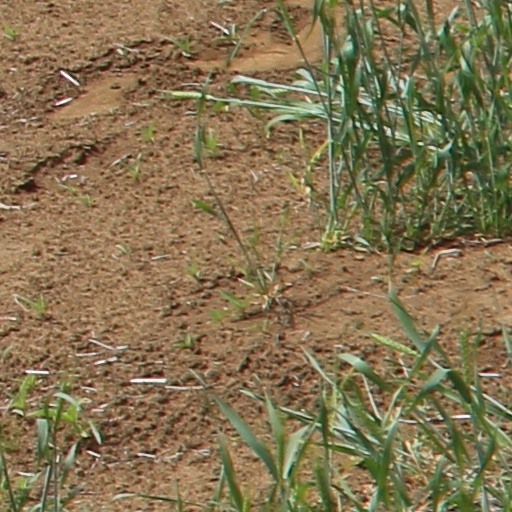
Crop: wheat